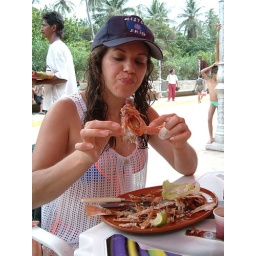
Betza enjoying a fish dish at the beach in Venezuela